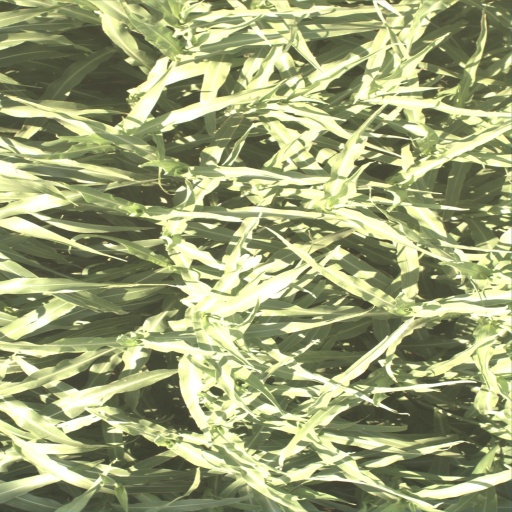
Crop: sorghum